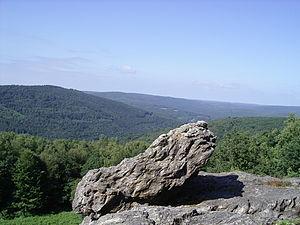
Site Dit Roc la Tour, Monthermé, Ardennes, France.
L'histoire des Ardennes sous l'Antiquité synthétise l'histoire sous l'Antiquité, et dans les périodes précédentes, des régions comprise dans les limites géographiques actuelles de ce département français des Ardennes, un territoire marqué pendant des millénaires par l'étendue des forêts, délimité au sud et à l'ouest par la Champagne crayeuse et le Bassin parisien, à l'est par les Ardennes belges.